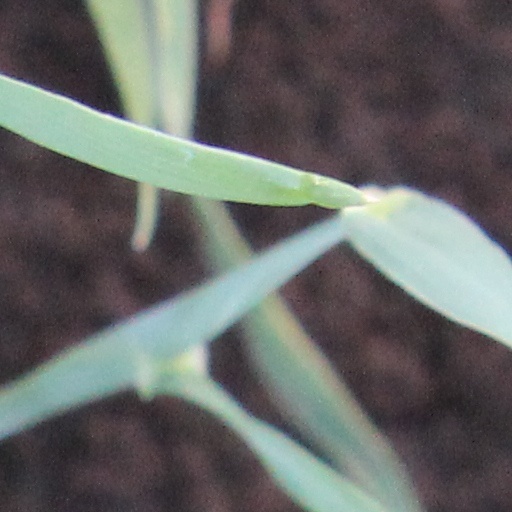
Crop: wheat